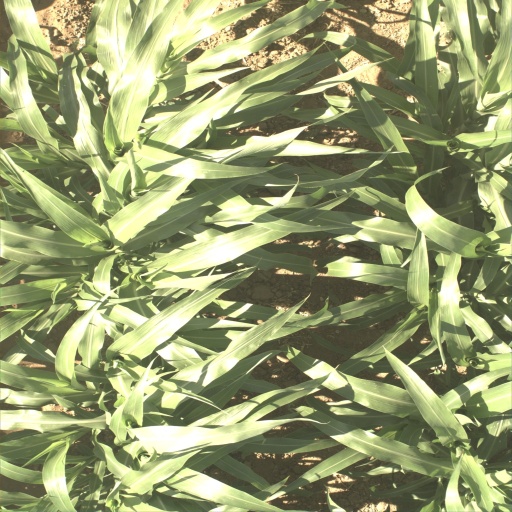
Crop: sorghum